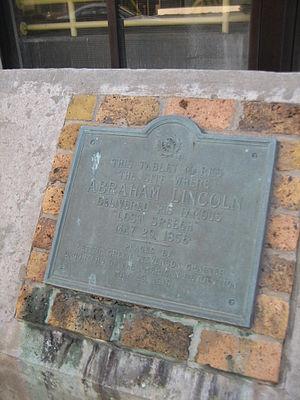
Le discours perdu de Lincoln est un discours d'Abraham Lincoln prononcé lors de la convention de Bloomington le 29 mai 1856. Cette convention pose les bases du parti républicain de l'Illinois.